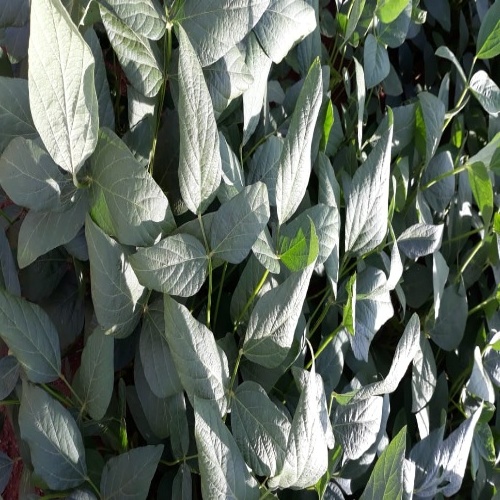
Label: Healthy